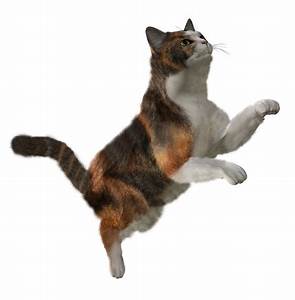
Label: gatto